IJmuider Zee- en Havenmuseum

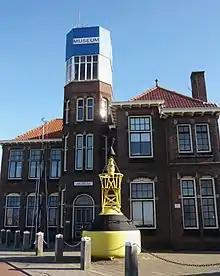
Museum on the Havenkade

The IJmuider Zee- en Havenmuseum is a museum located at the start of the Vissershaven in IJmuiden, the Netherlands, dedicated to promoting interest and conserving the fishing and shipping cultural heritage of IJmuiden and the North Sea Canal.